A Death in Belmont

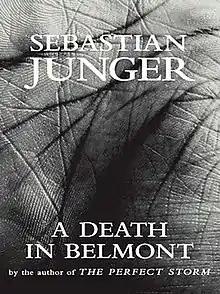

A Death in Belmont is a creative nonfiction book written by Sebastian Junger and published by Harper Perennial in 2006.